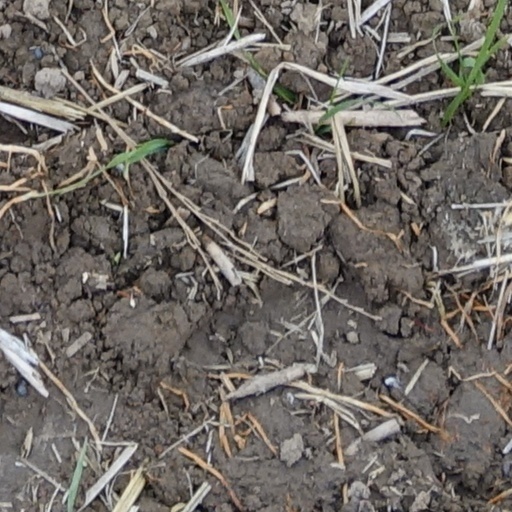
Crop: wheat